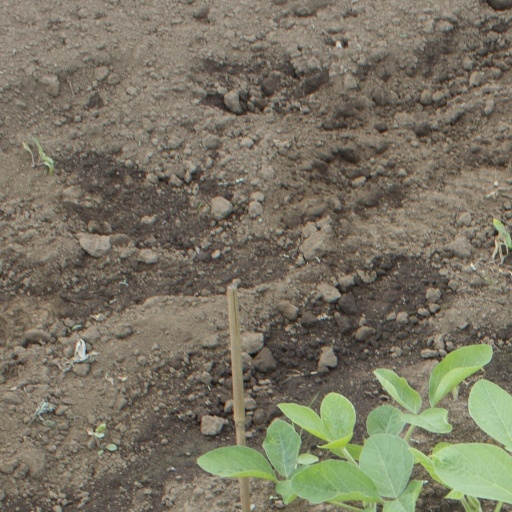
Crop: soybean